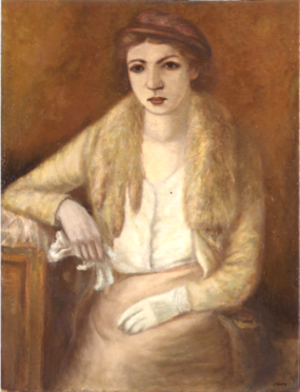
Tableau Femme au renard, de Léon Weissberg
Léon Weissberg est un peintre polonais, actif en France dans la première École de Paris, né à Przeworsk, le 18 janvier 1895.